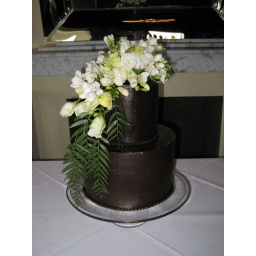
Chocolate mud cake layered with chocolate ganche. Covered in dark chocolate ganache. Fresh flower arrangement